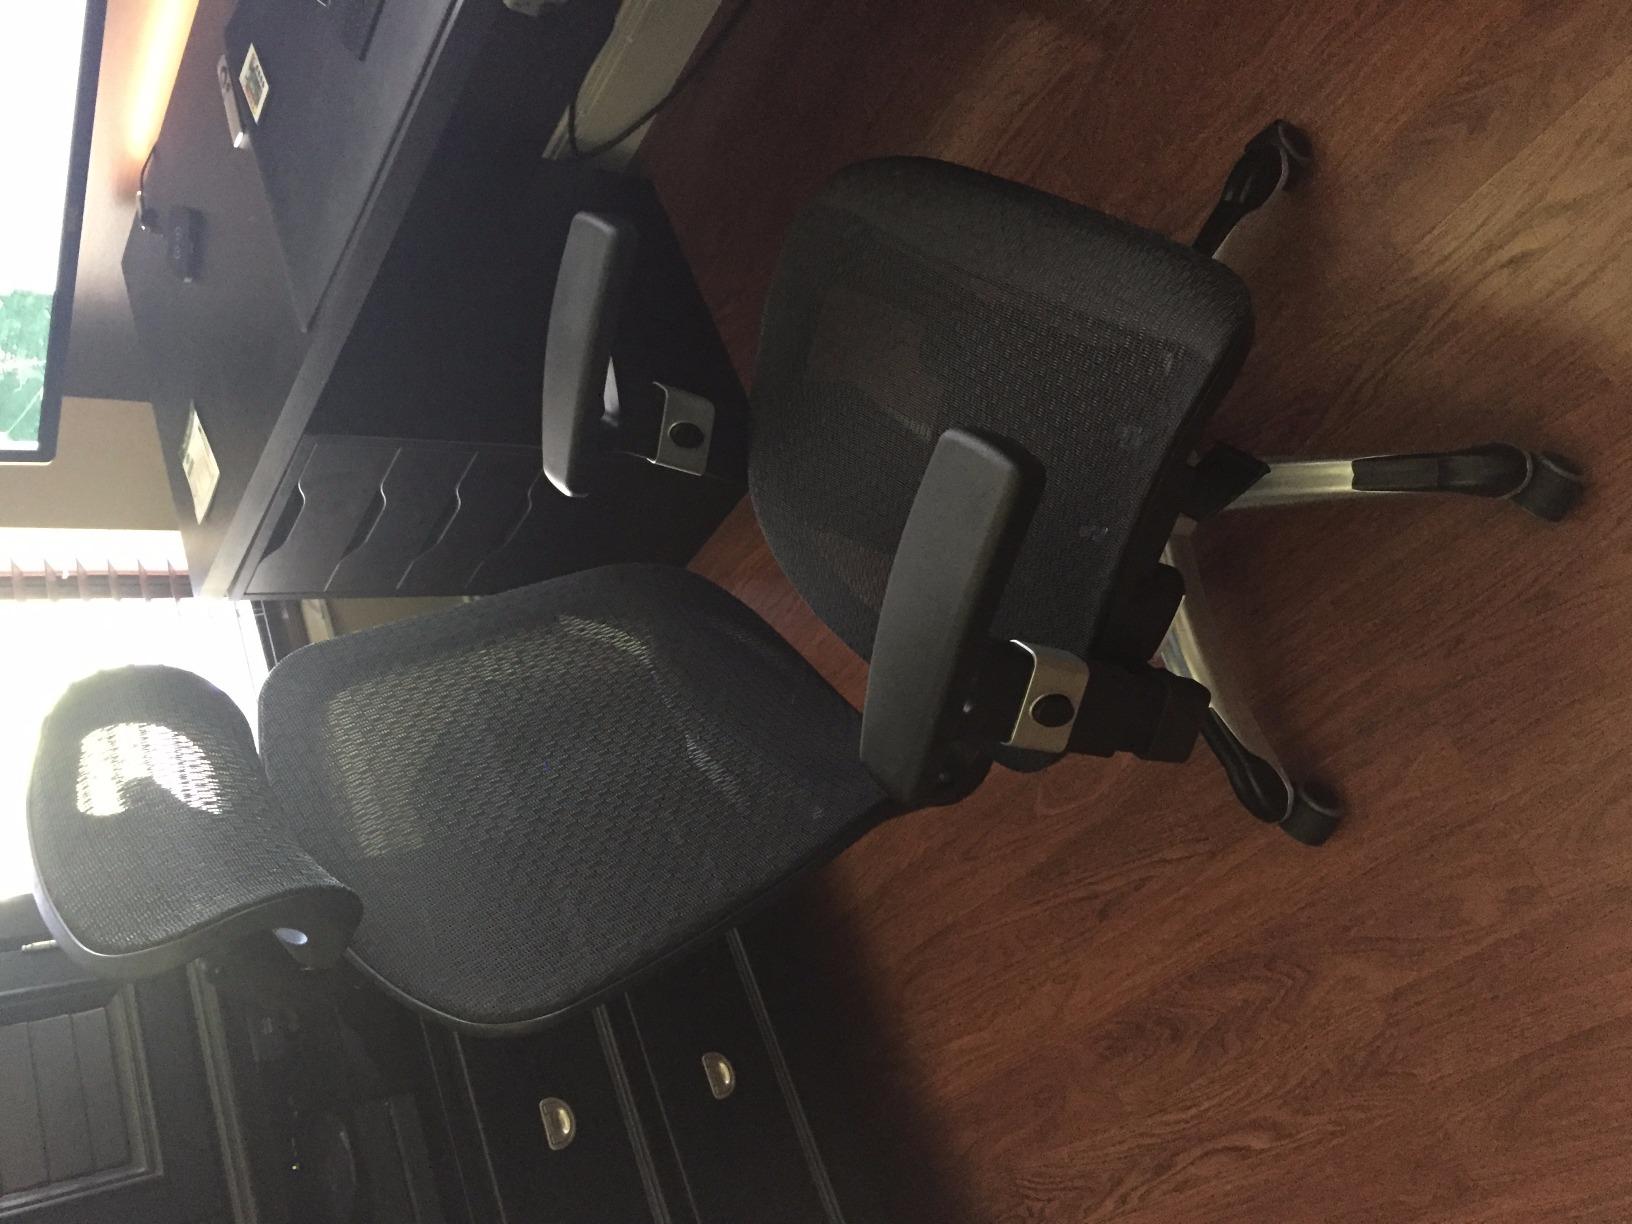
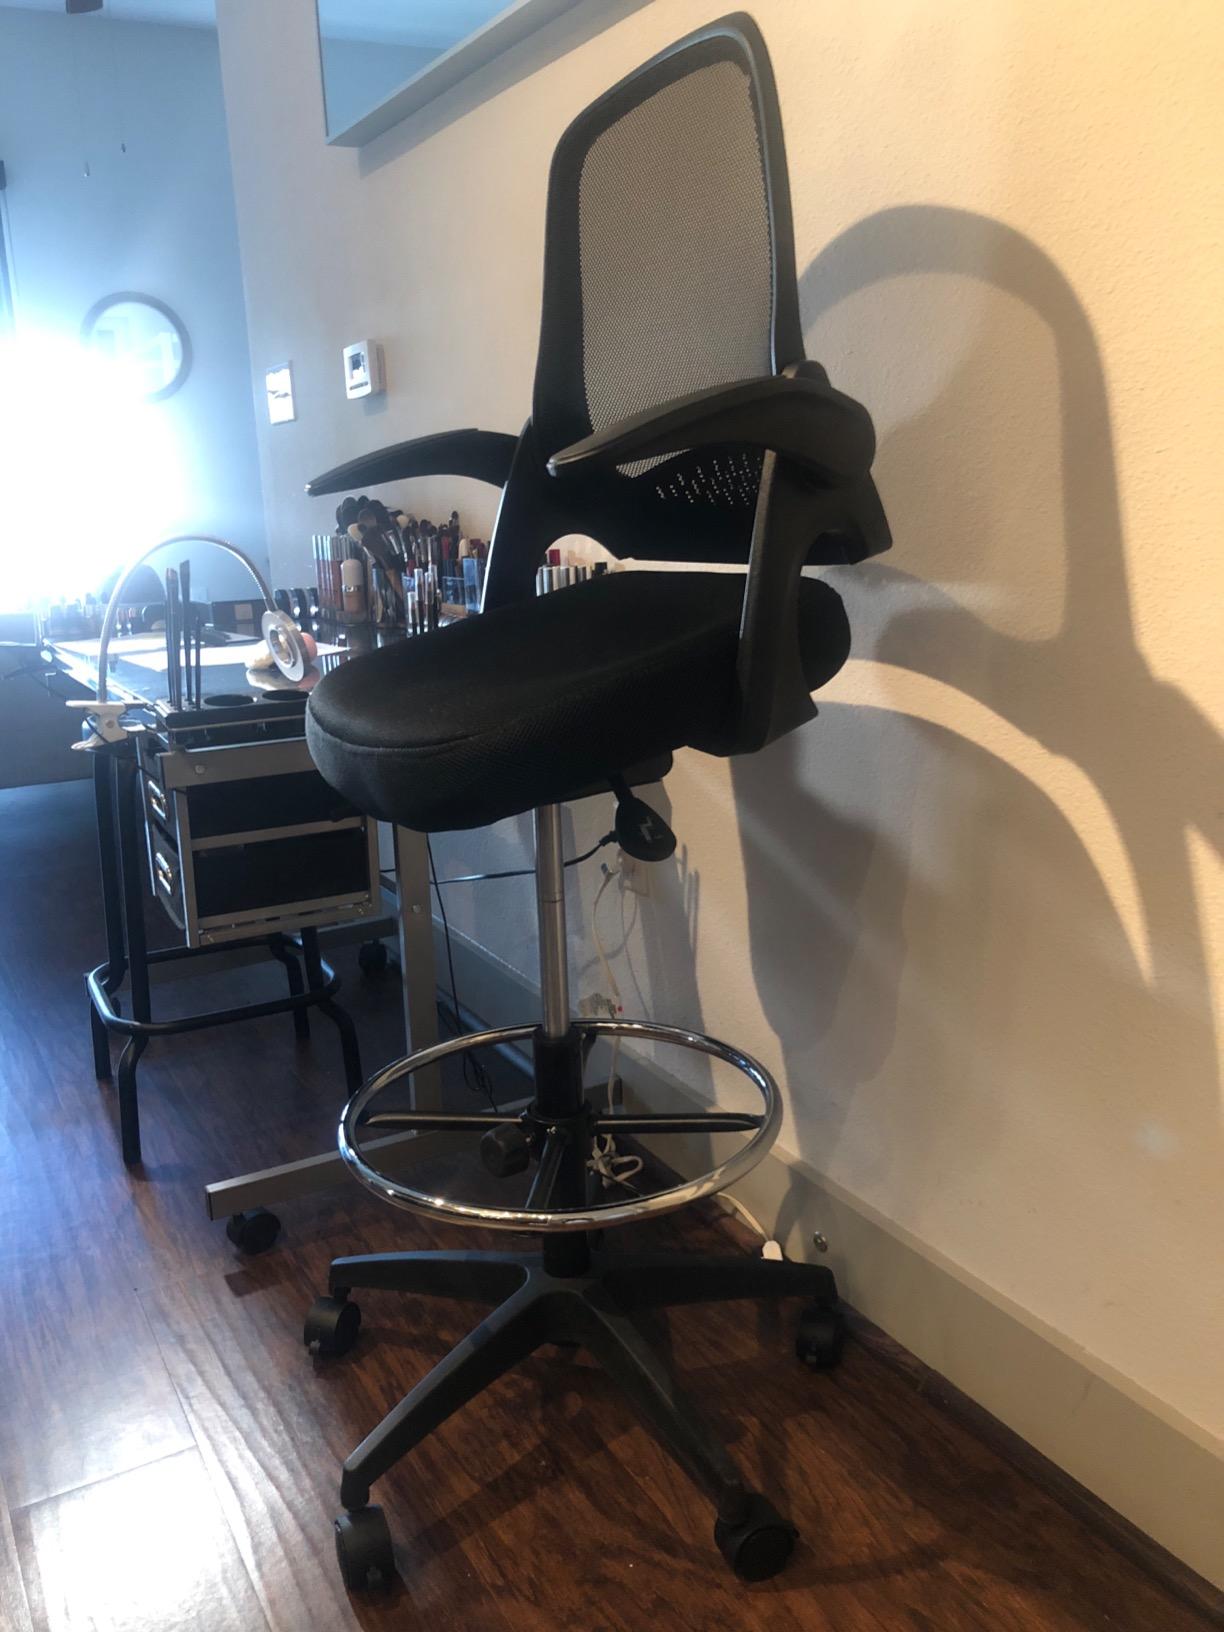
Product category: items_chair
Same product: no